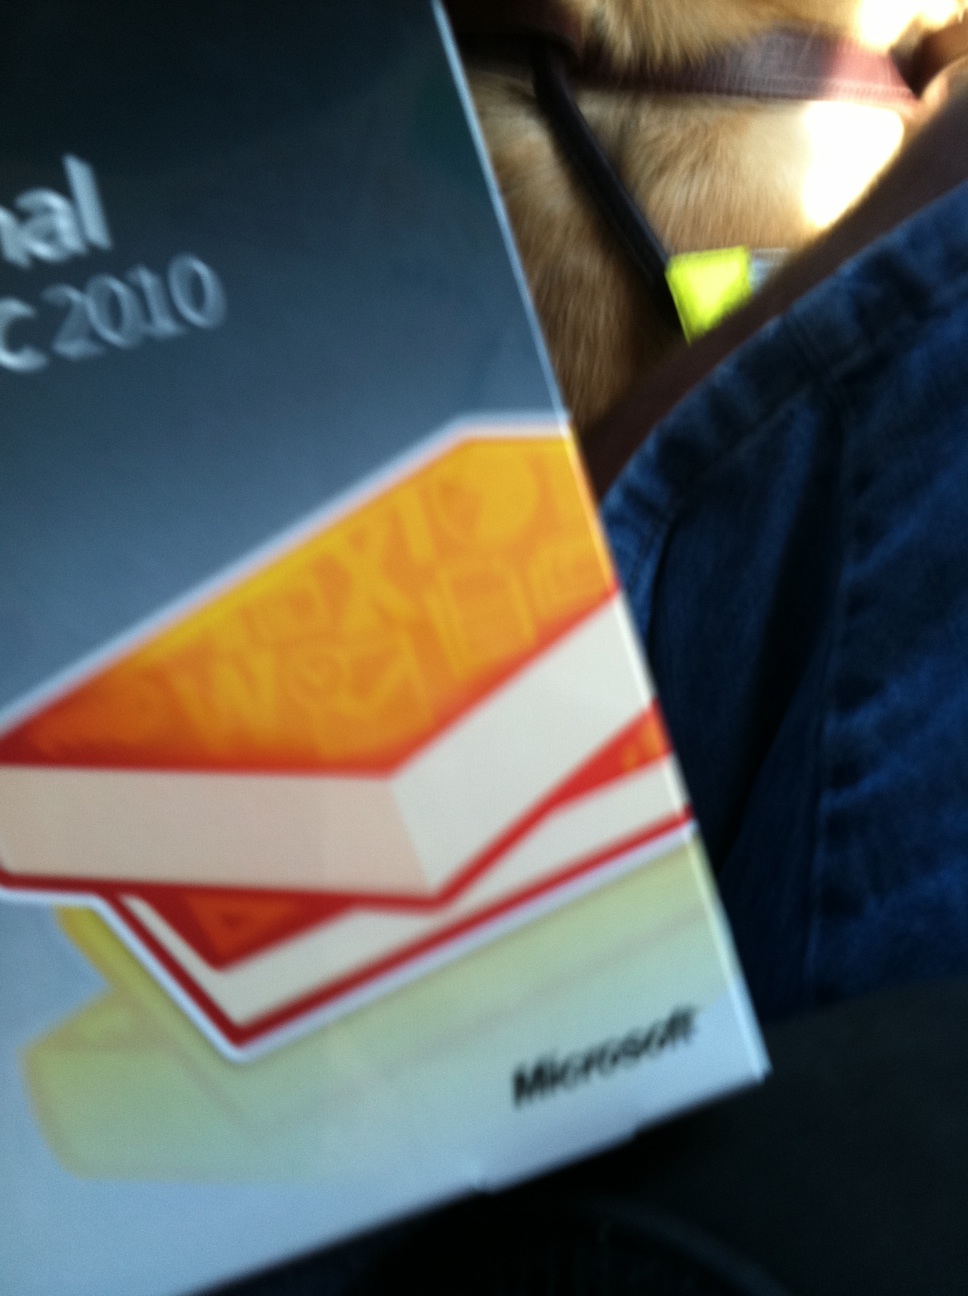Question: Product key for Microsoft Office, if available.
Answer: unanswerable